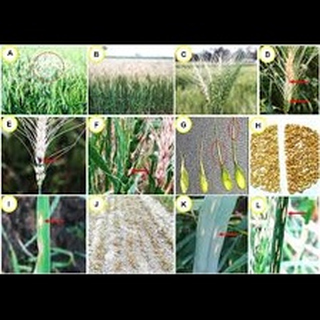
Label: wheat_blast